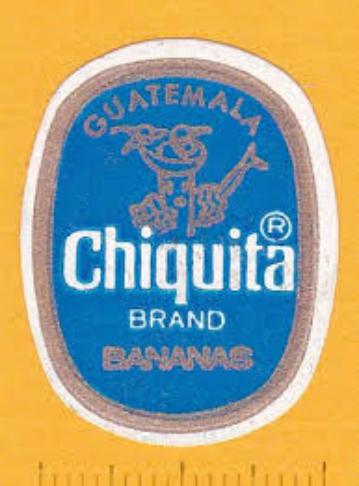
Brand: Chiquita
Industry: Clothes